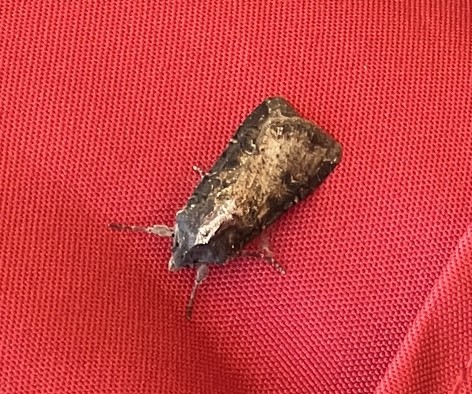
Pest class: cutworms